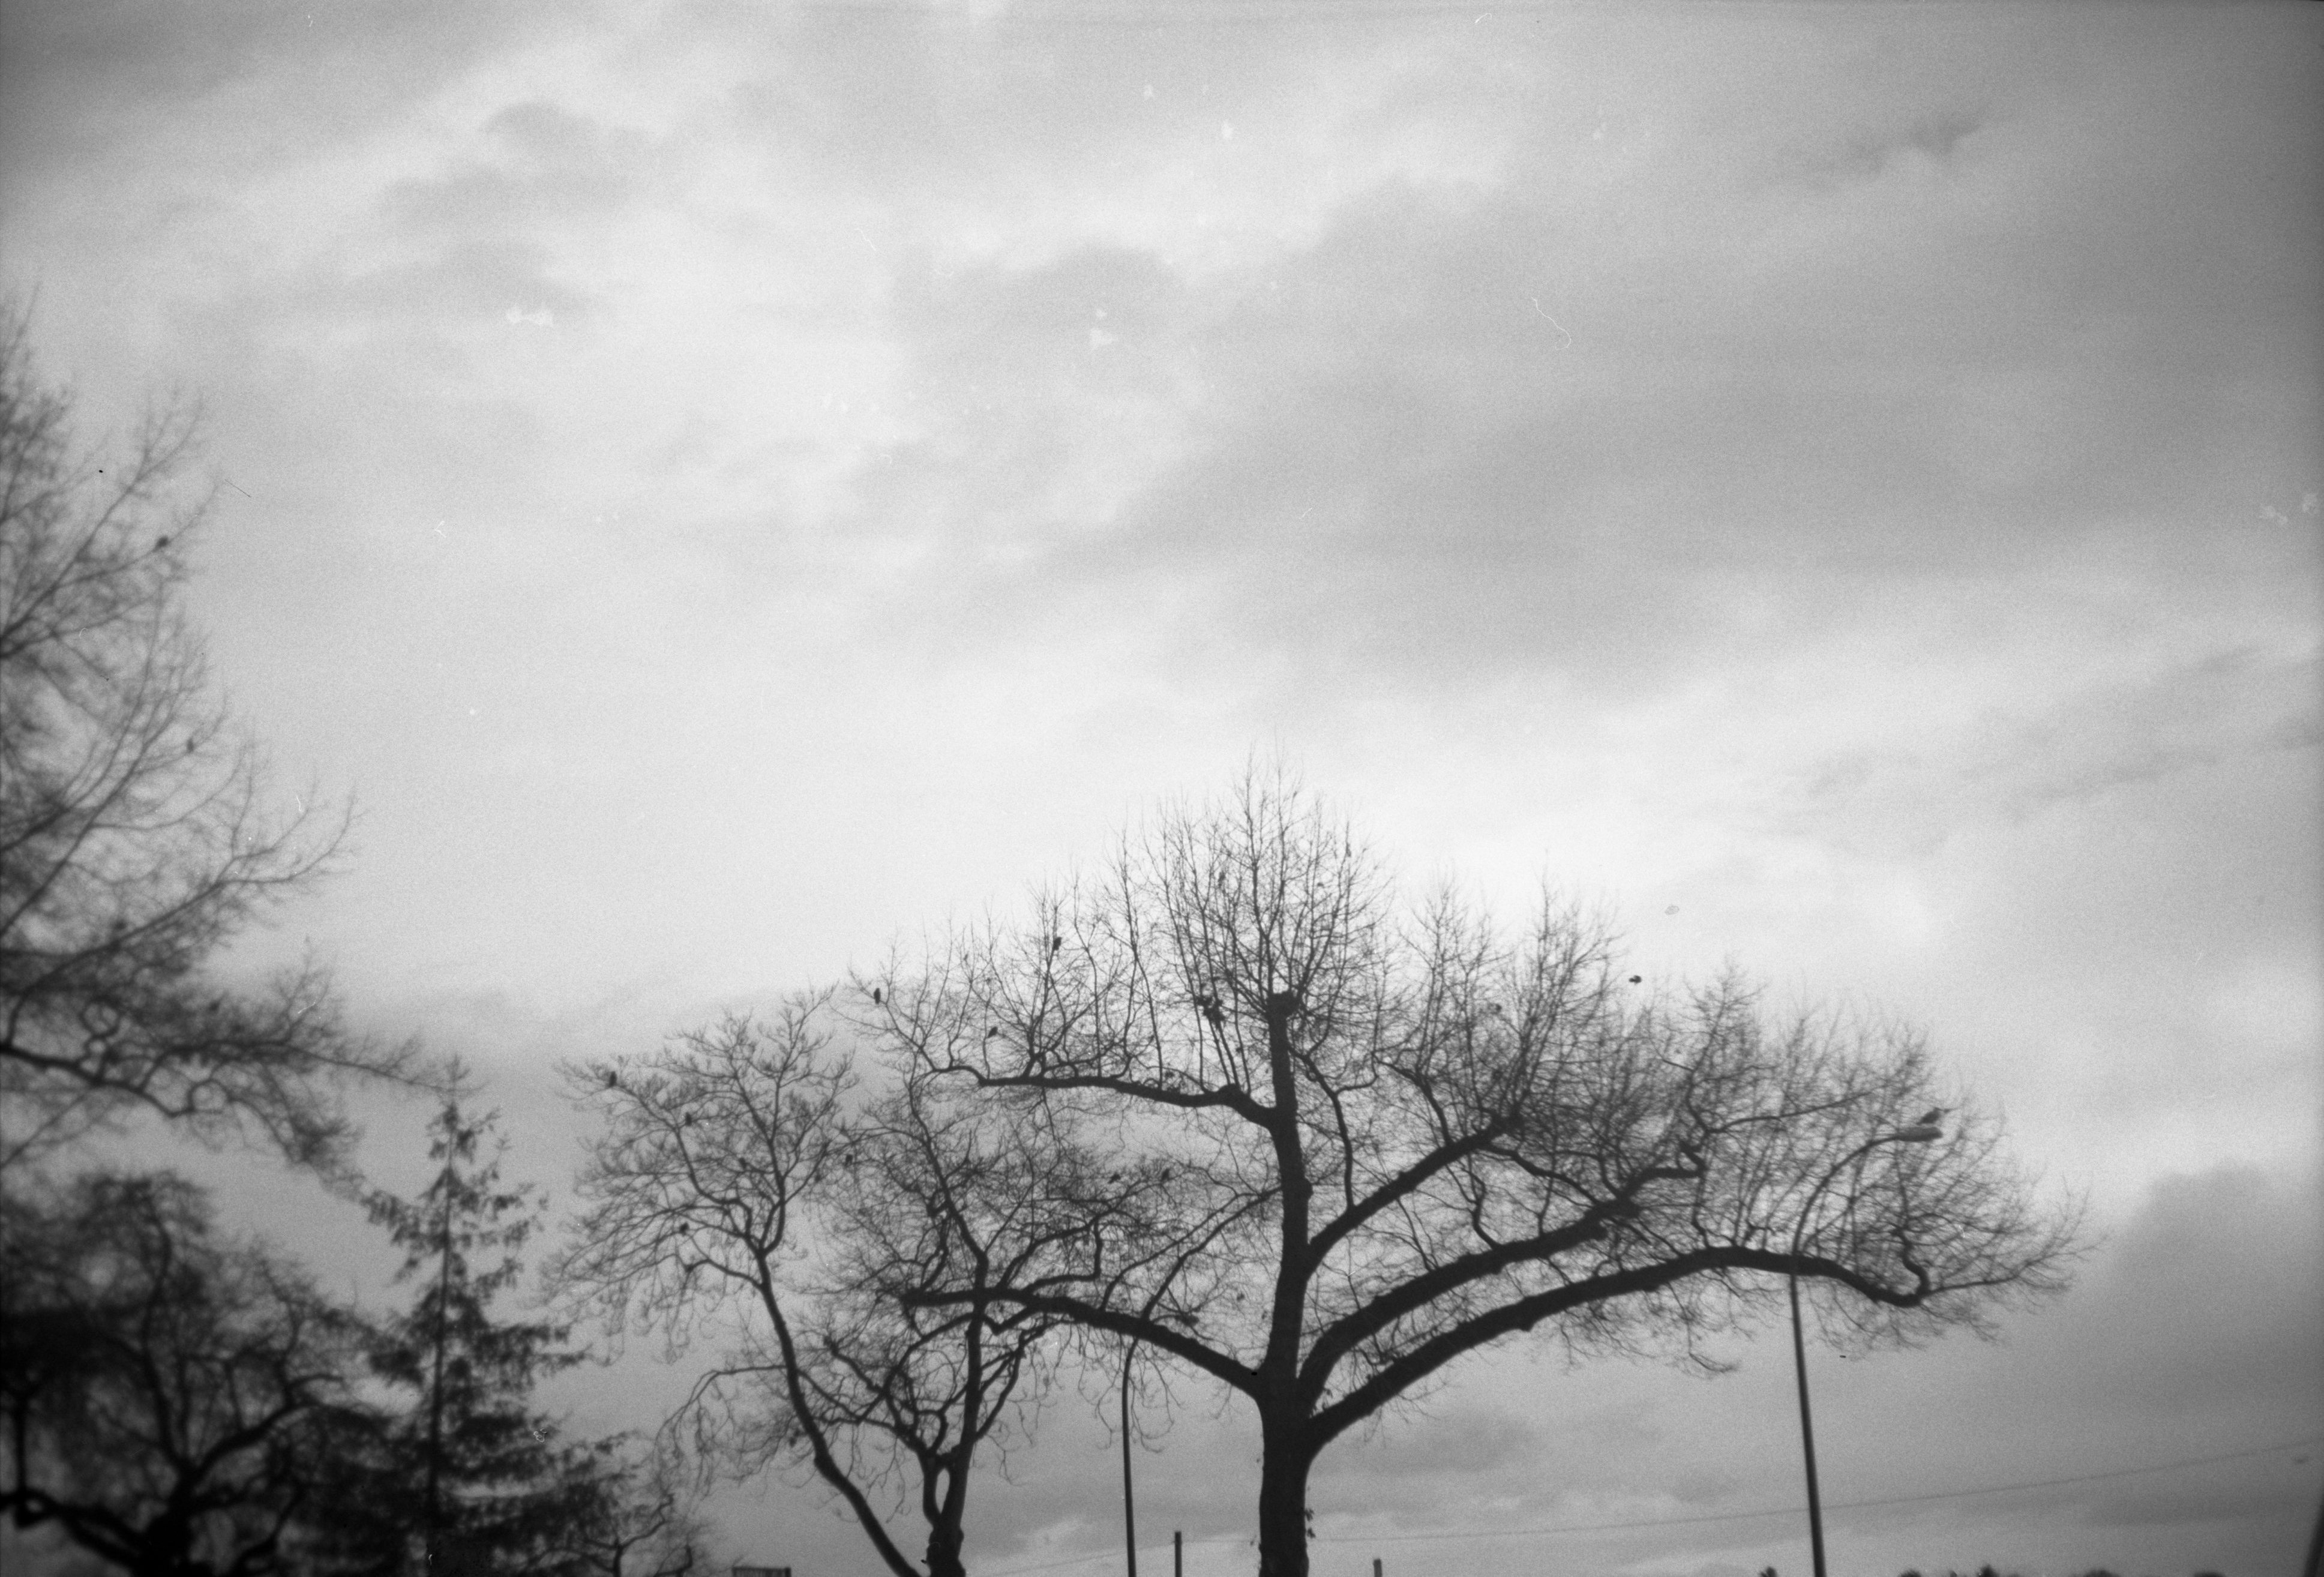
tree, snow, winter, cloud, black and white, plant, sky, white, morning, atmosphere, flock, weather, monochrome, birds, arbol, 120, pajaros, 620, mediumformat, dreamy, haunting, crows, vintagecamera, rvore, pssaros, boxcamera, murderofcrows, kodaktrix400, kodakbrownie, respooled, meteorological phenomenon, monochrome photography, atmospheric phenomenon, woody plant